Opheim, Norway

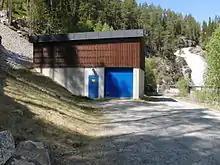
Lya kraftverk i Ål kommune

Opheim is a village in Ål municipality in Buskerud, Norway.